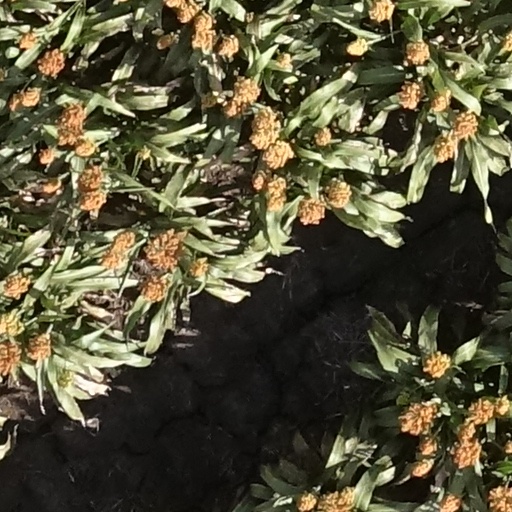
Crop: sorghum